Japanese occupation of British Borneo

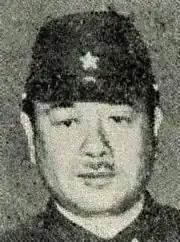
Major General Kiyotake Kawaguchi, commander of the invasion force

The Japanese invasion plan called for the British territories to be taken and held by the Imperial Japanese Army (IJA) and the Dutch territories to the south by the Imperial Japanese Navy (IJN). The IJA allocated the 35th Infantry Brigade to northern Borneo. The Brigade was led by Major General Kiyotake Kawaguchi and consisted of units previously stationed at Canton in southern China. On 13December 1941, the Japanese invasion convoy left Cam Ranh Bay in French Indochina, with an escort of the cruiser , the destroyers of the 12th Destroyer Division, , , and , submarine-chaser ""CH-7"", and the aircraft depot ship "Kamikawa Maru". Ten transport ships carried the advance party of the invasion force. The Support Force—commanded by Rear Admiral Takeo Kurita—consisted of the cruisers and and the destroyers and . The Japanese forces intended to capture Miri and Seria, then move on Kuching and the nearby airfields. The convoy proceeded without being detected and, at dawn on 16December, two landing units secured Miri and Seria with little resistance from British forces.